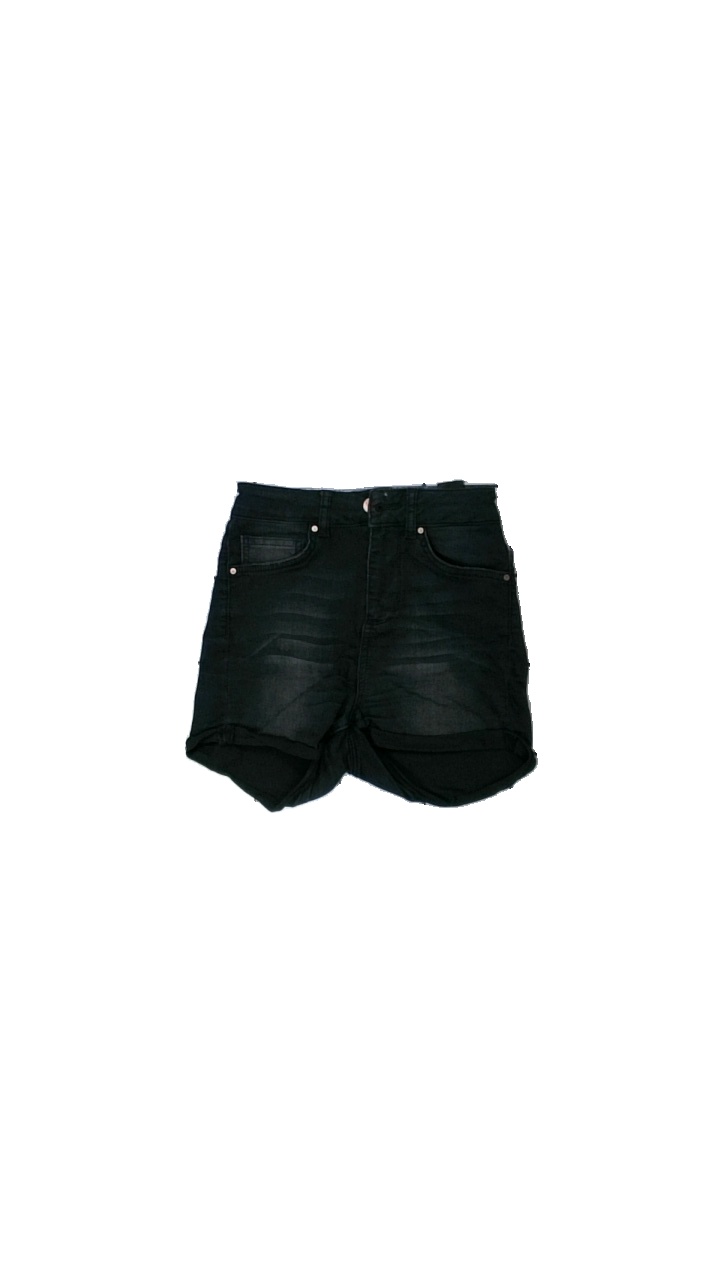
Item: Shorts (Ladies)
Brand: Never Denim Låg
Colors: Black
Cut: Regular
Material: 69% cotton, 27% polyester, 4% elastane
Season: All
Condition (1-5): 3
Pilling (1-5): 4
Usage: Reuse
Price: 50-100